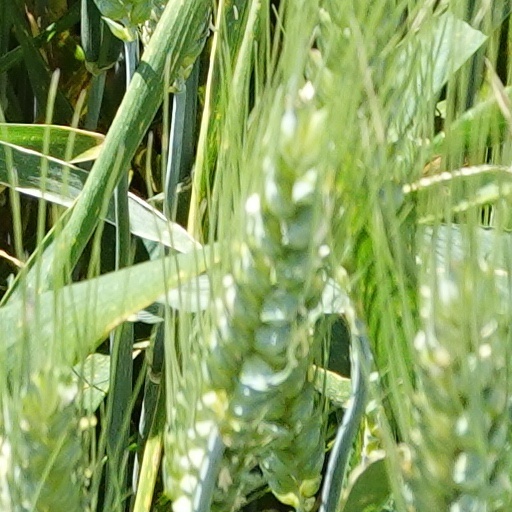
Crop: wheat